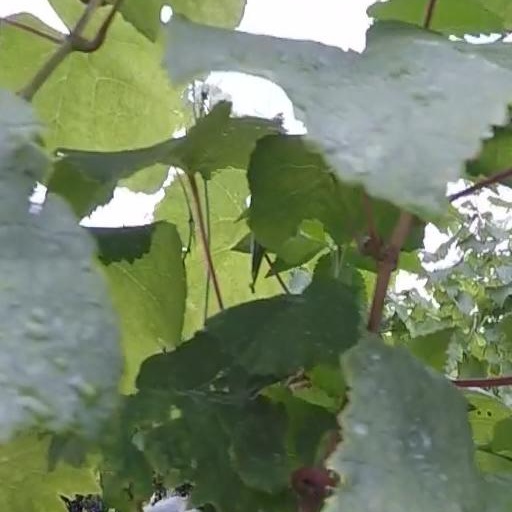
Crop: grape